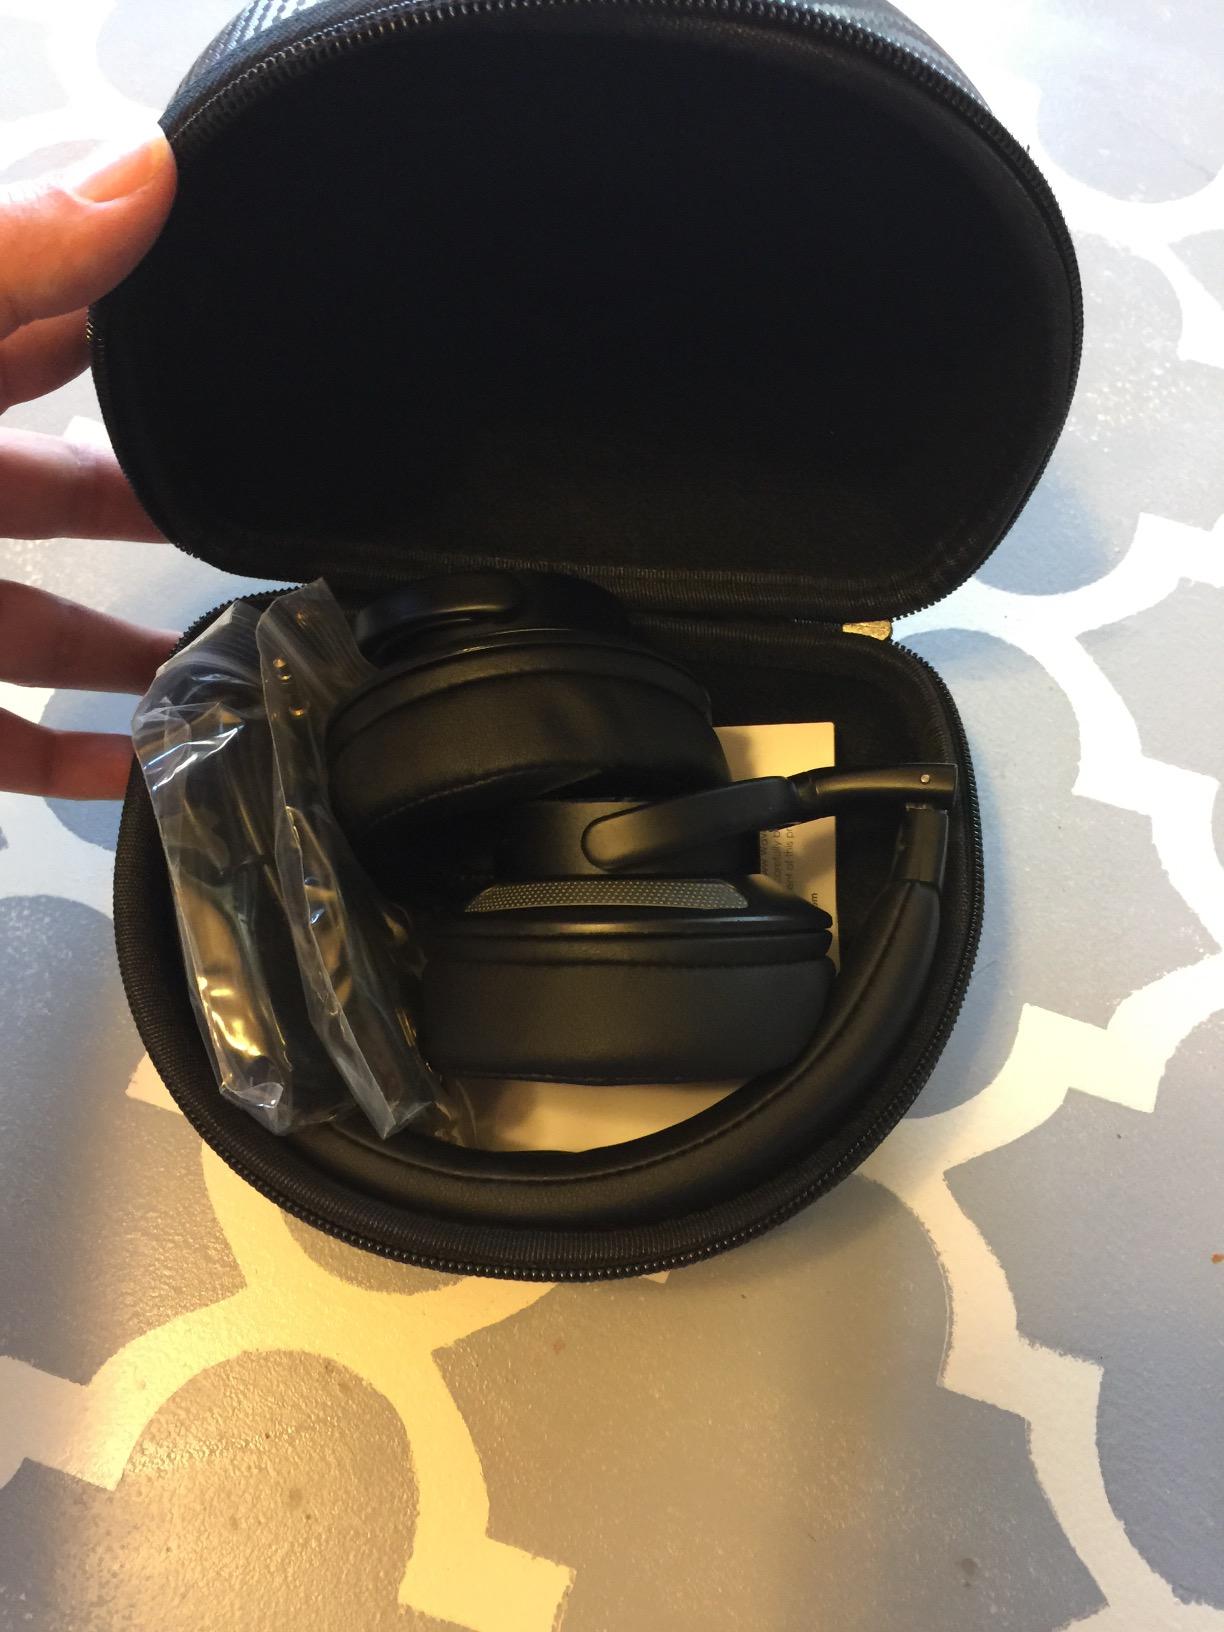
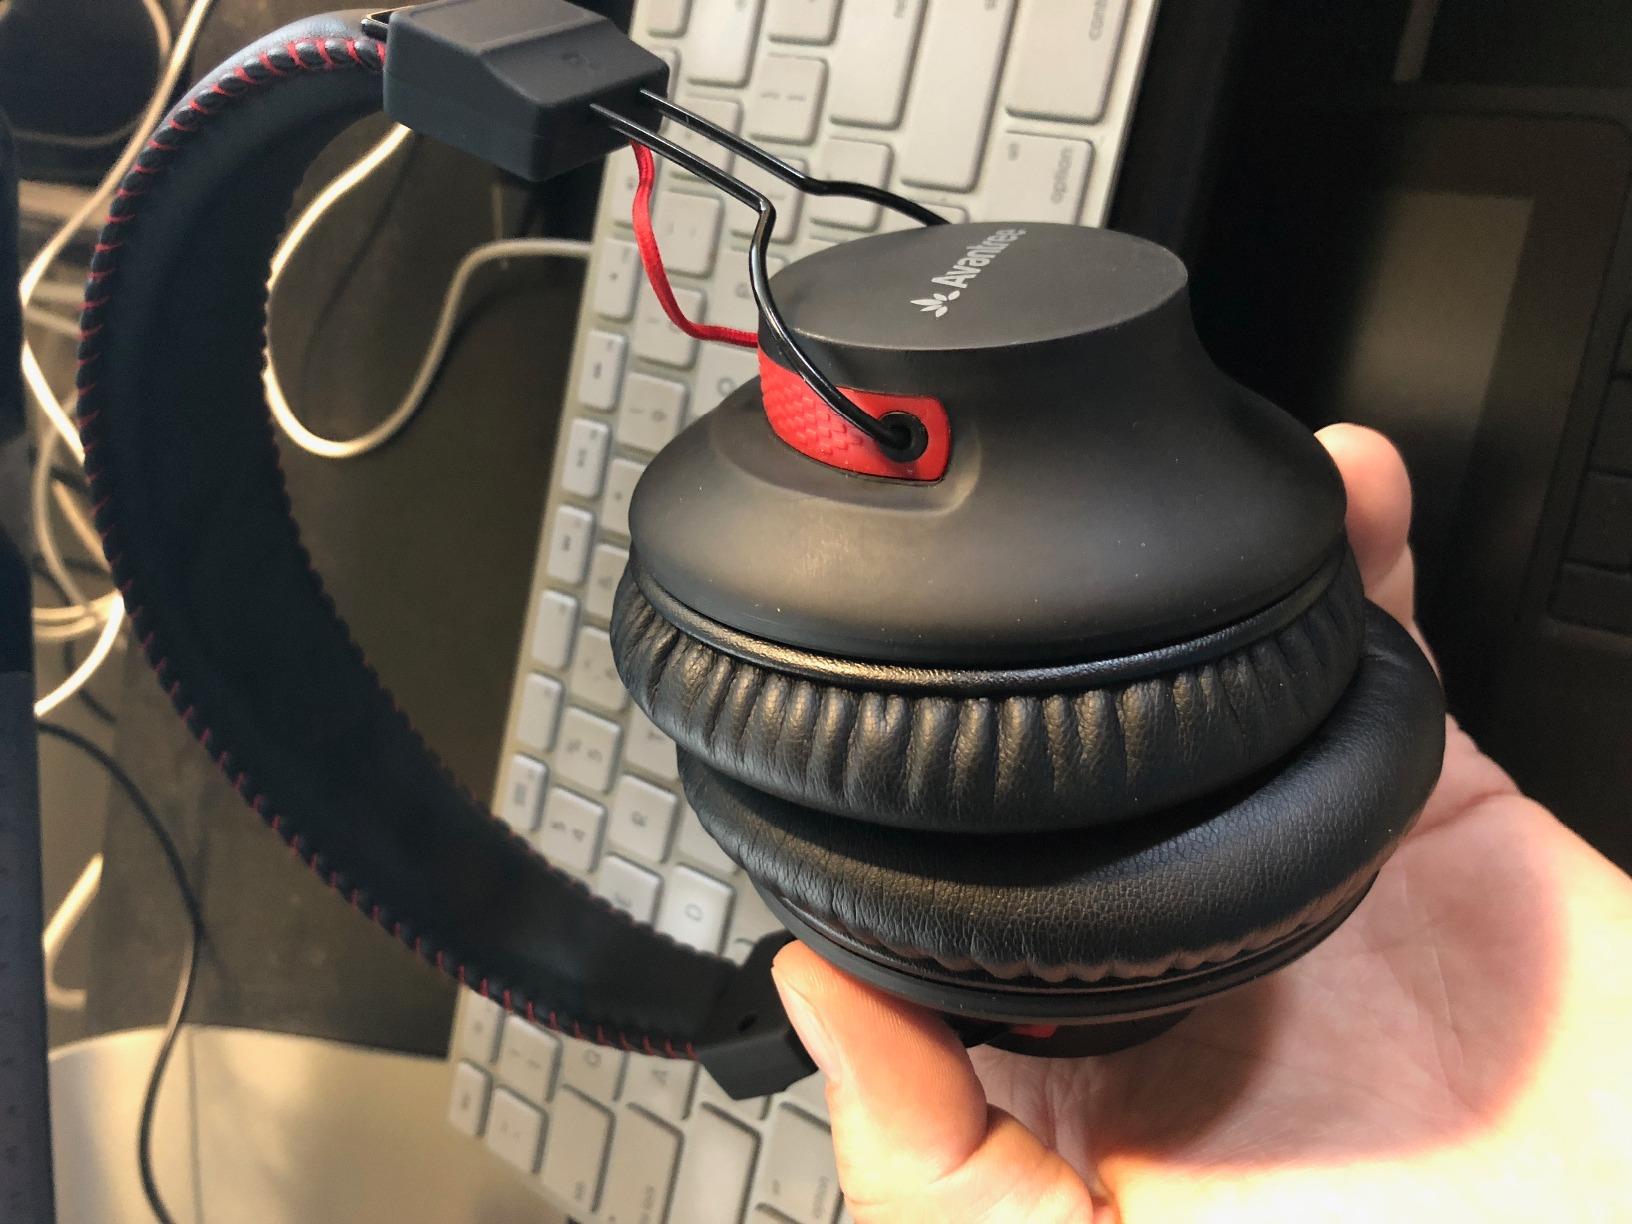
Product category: headphones
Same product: no